2014 FIBA Basketball World Cup

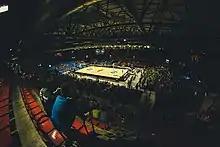
Croatia against Philippines

Venue: Palacio Municipal de Deportes San Pablo, Seville